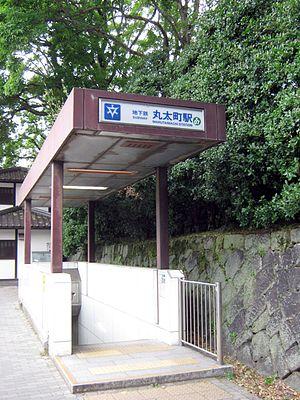
Marutamachi est une station du métro de Kyoto sur la ligne Karasuma dans l'arrondissement de Nakagyō à Kyoto.